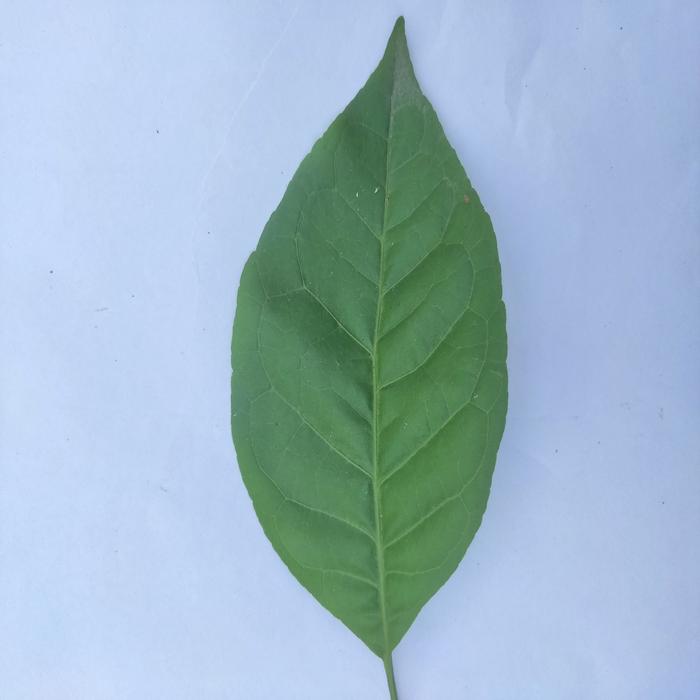
Crop: Aegle Marmelos
Leaf condition: Healthy_Leaf